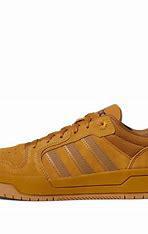
Brand: adidas
Model: NEO Entrap Skate